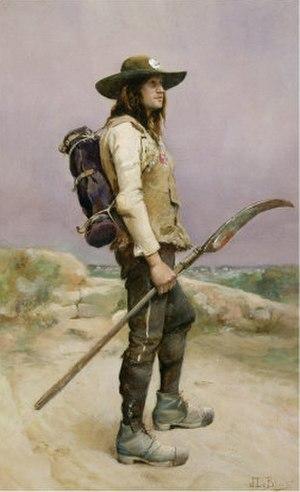
Le Vendéen
Les Manants du roi : Vendée 1793-1796 est une docufiction française, conçue par Patrick Buisson et réalisée en 2018 par Guillaume Laidet, avec des textes de Michel Chamard.
La faux de guerre est une arme d'hast, dérivée de la faux agricole. Au Moyen Âge, on l'appelait fauchard.
La guerre de Vendée est le nom donné à la guerre civile qui opposa, dans l'Ouest de la France, les républicains aux royalistes, principalement entre l'an I et l'an IV, pendant la Révolution française.
L'Armée catholique et royale est le nom de l'armée insurgée vendéenne pendant la guerre de Vendée. Elle regroupe alors les trois armées vendéennes, bien que celle du Bas-Poitou ne s'y joigne qu'occasionnellement.